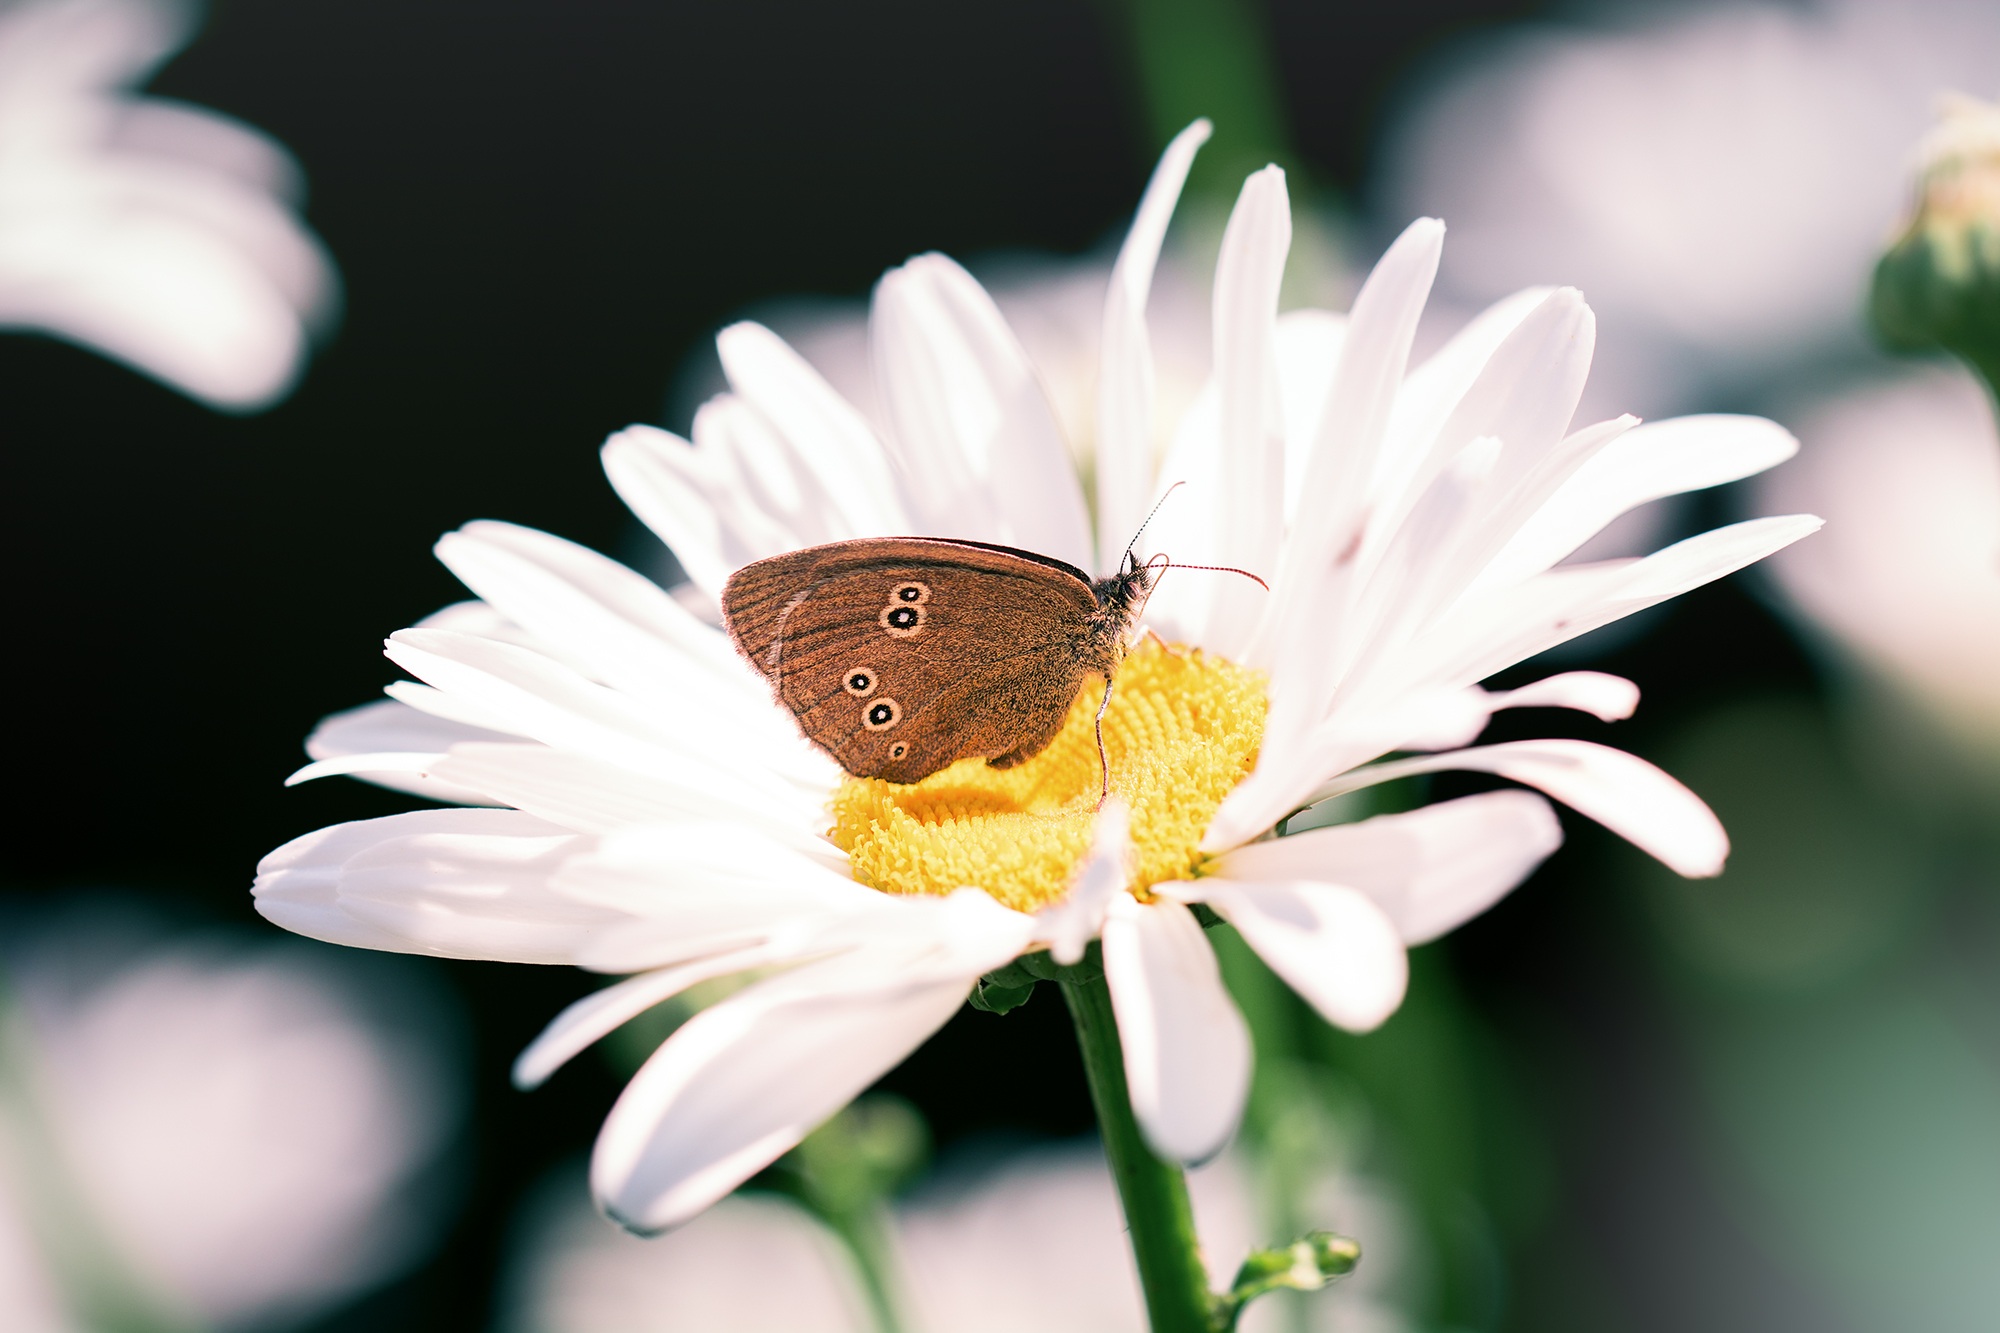
nature, blossom, plant, white, photography, flower, petal, bloom, daisy, pollen, insect, botany, butterfly, close, flora, fauna, white flower, invertebrate, close up, bee, nectar, marguerite, flight insect, composites, macro photography, white blossom, flowering plant, honey bee, daisy family, edelfalter, pollinator, leucanthemum, chimney sweep, aphantopus hyperantus, brown forest bird, gardening gardening, oxeye daisy, land plant, membrane winged insect, moths and butterflies